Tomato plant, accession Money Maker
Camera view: bottom (45 deg); turntable rotation: 330 degrees
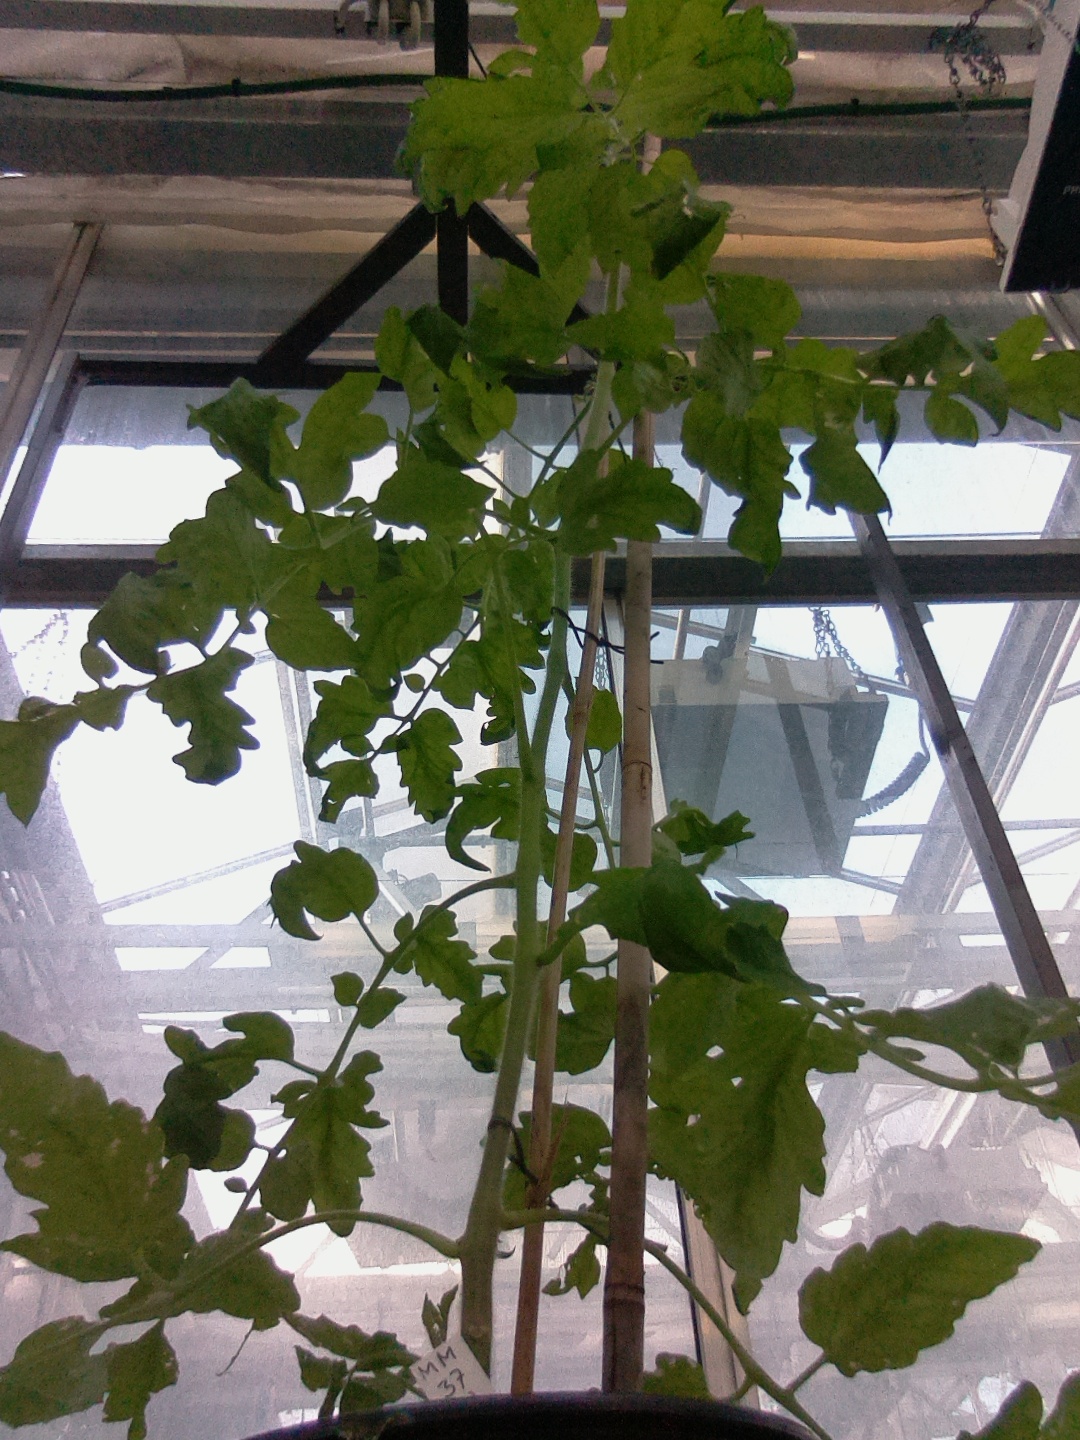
BBCH growth stage 71: 10%-20% of final fruit size